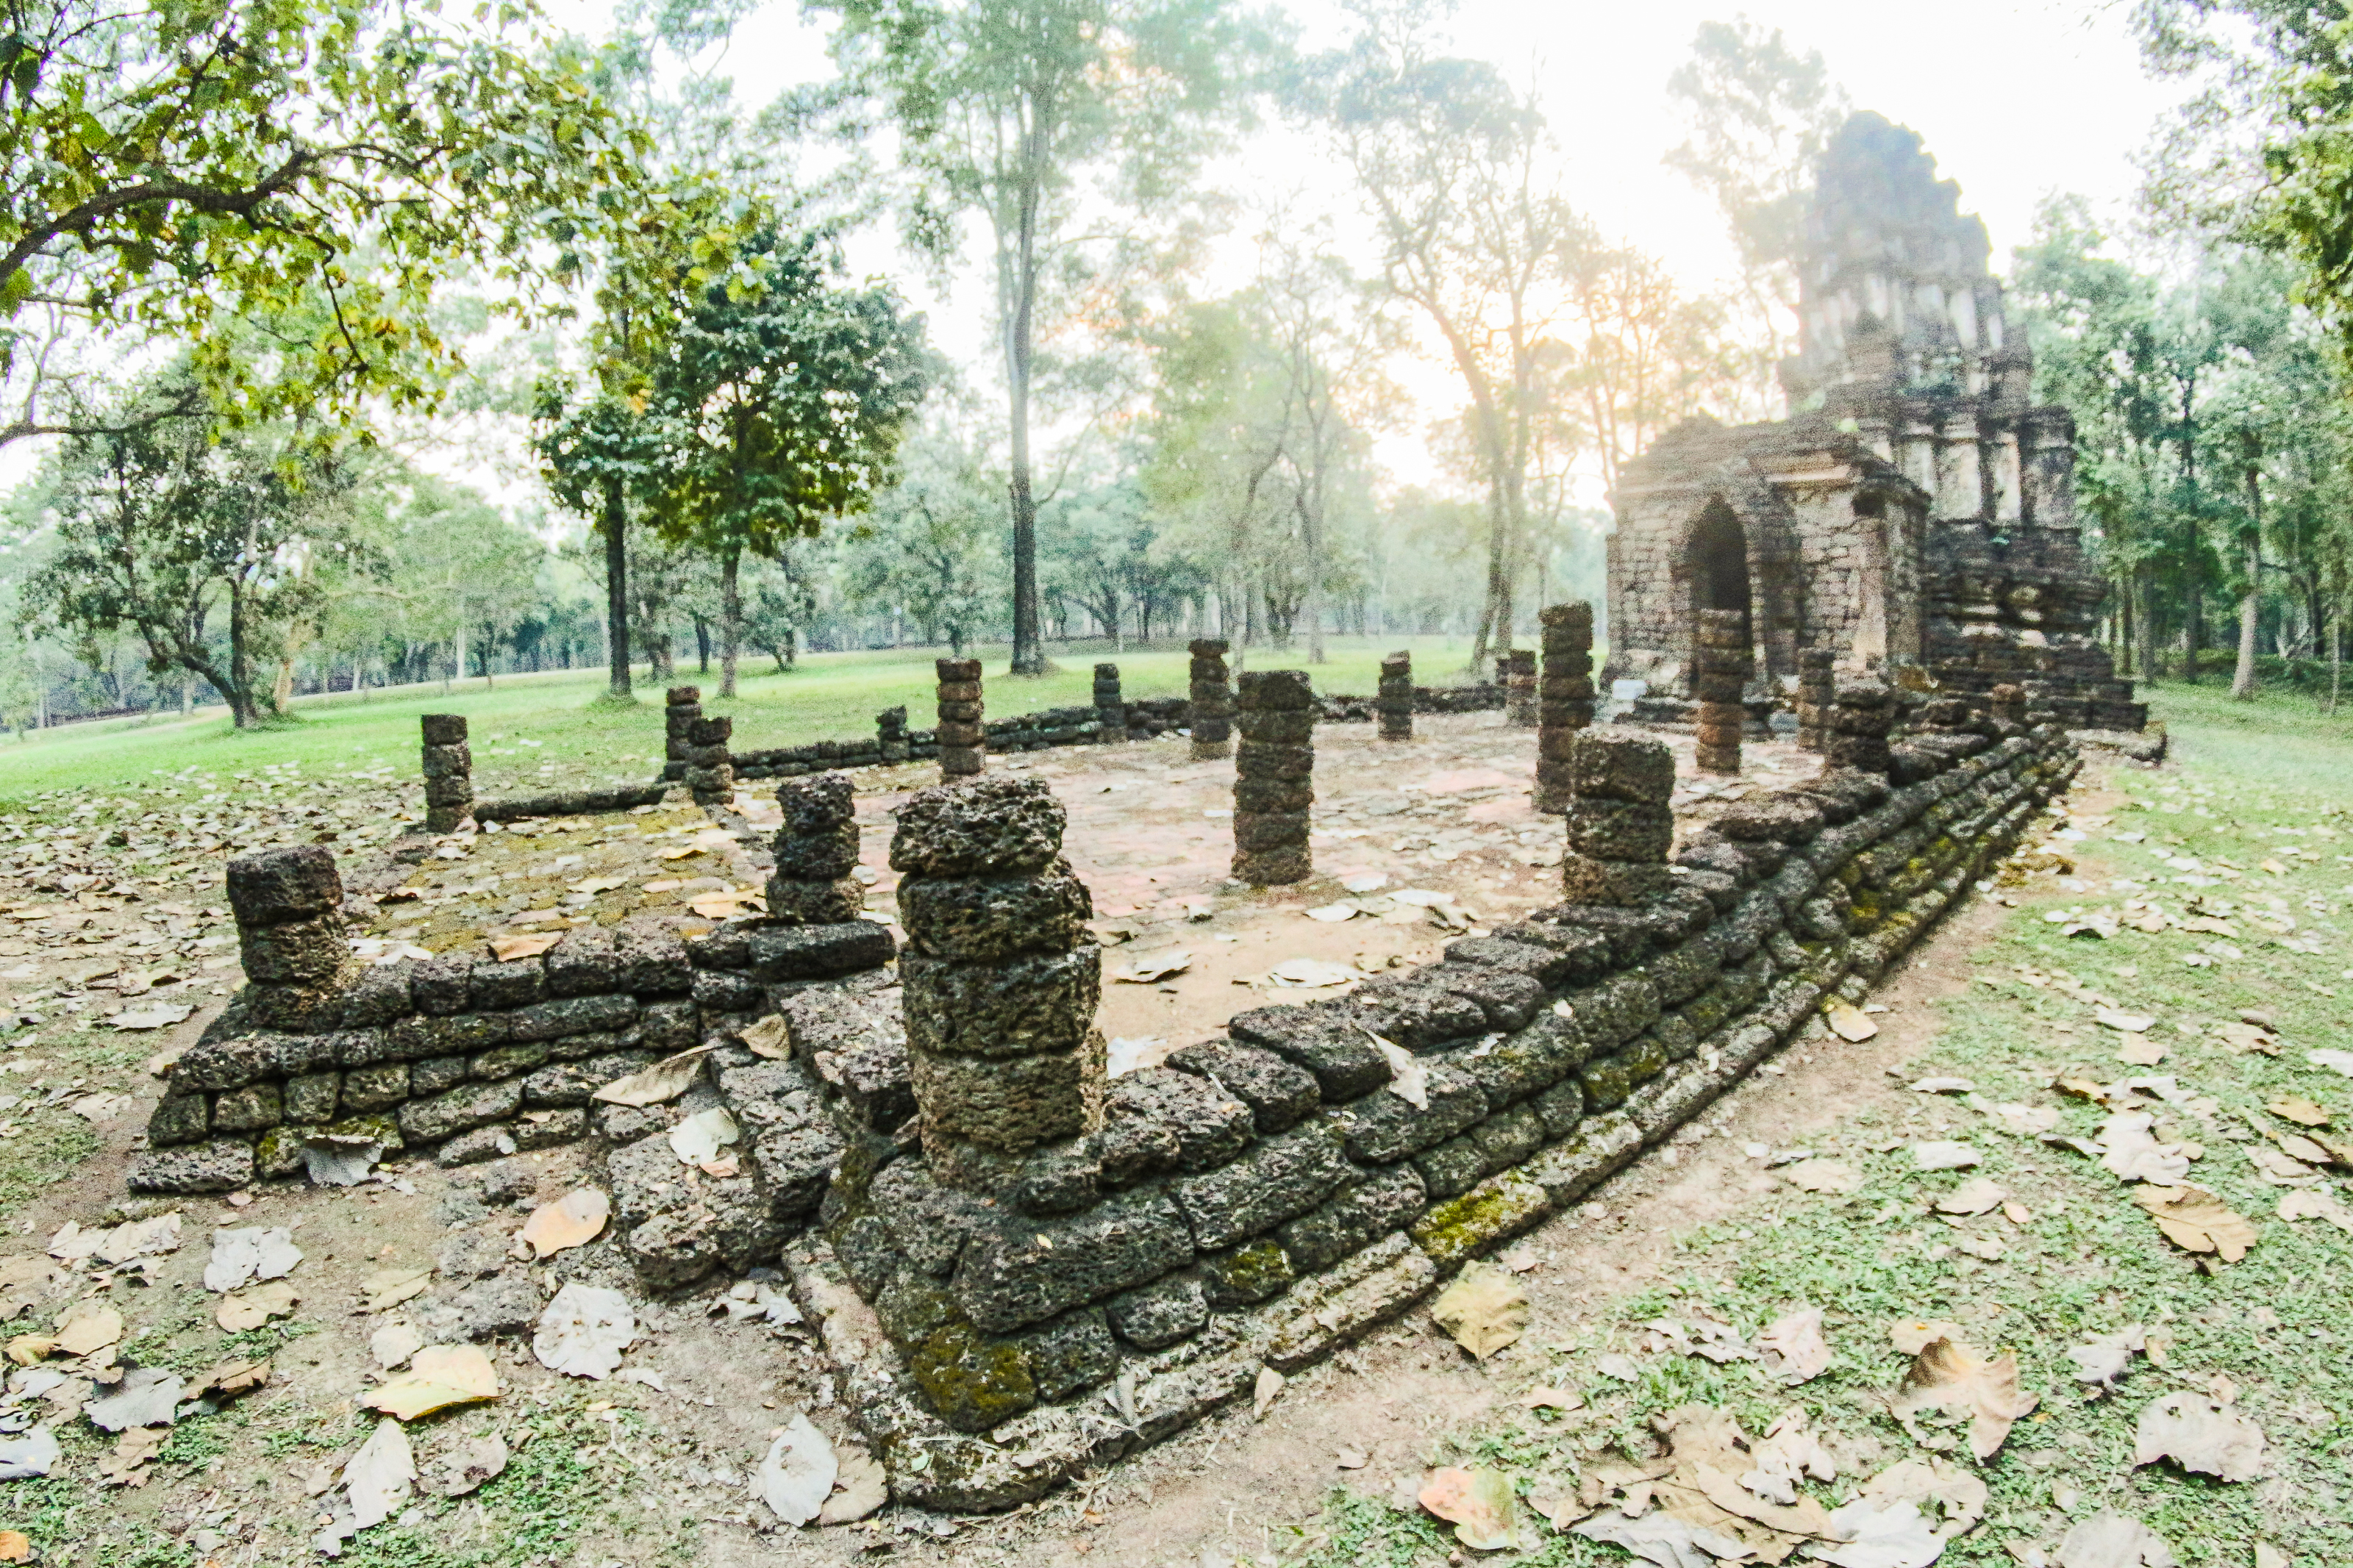
ancient, archeology, architecture, art, asia, blue, buddha, buddhism, buddhist, civilization, cultural, culture, destination, east, famous, heritage, historical, history, landmark, mahathat, meditation, old, pagoda, park, past, pillar, praying, religion, religious, ruin, sculpture, serene, siam, site, sky, southeast, spirituality, statue, stone, sukhothai, symbols, symmetry, temple, thai, thailand, tourist, unesco, wat, worship, ruins, historic site, archaeological site, nature reserve, tree, wall, maya city, stone wall, ancient history, photography, landscape, woodland, plant, forest, jungle, building, maya civilization, panorama